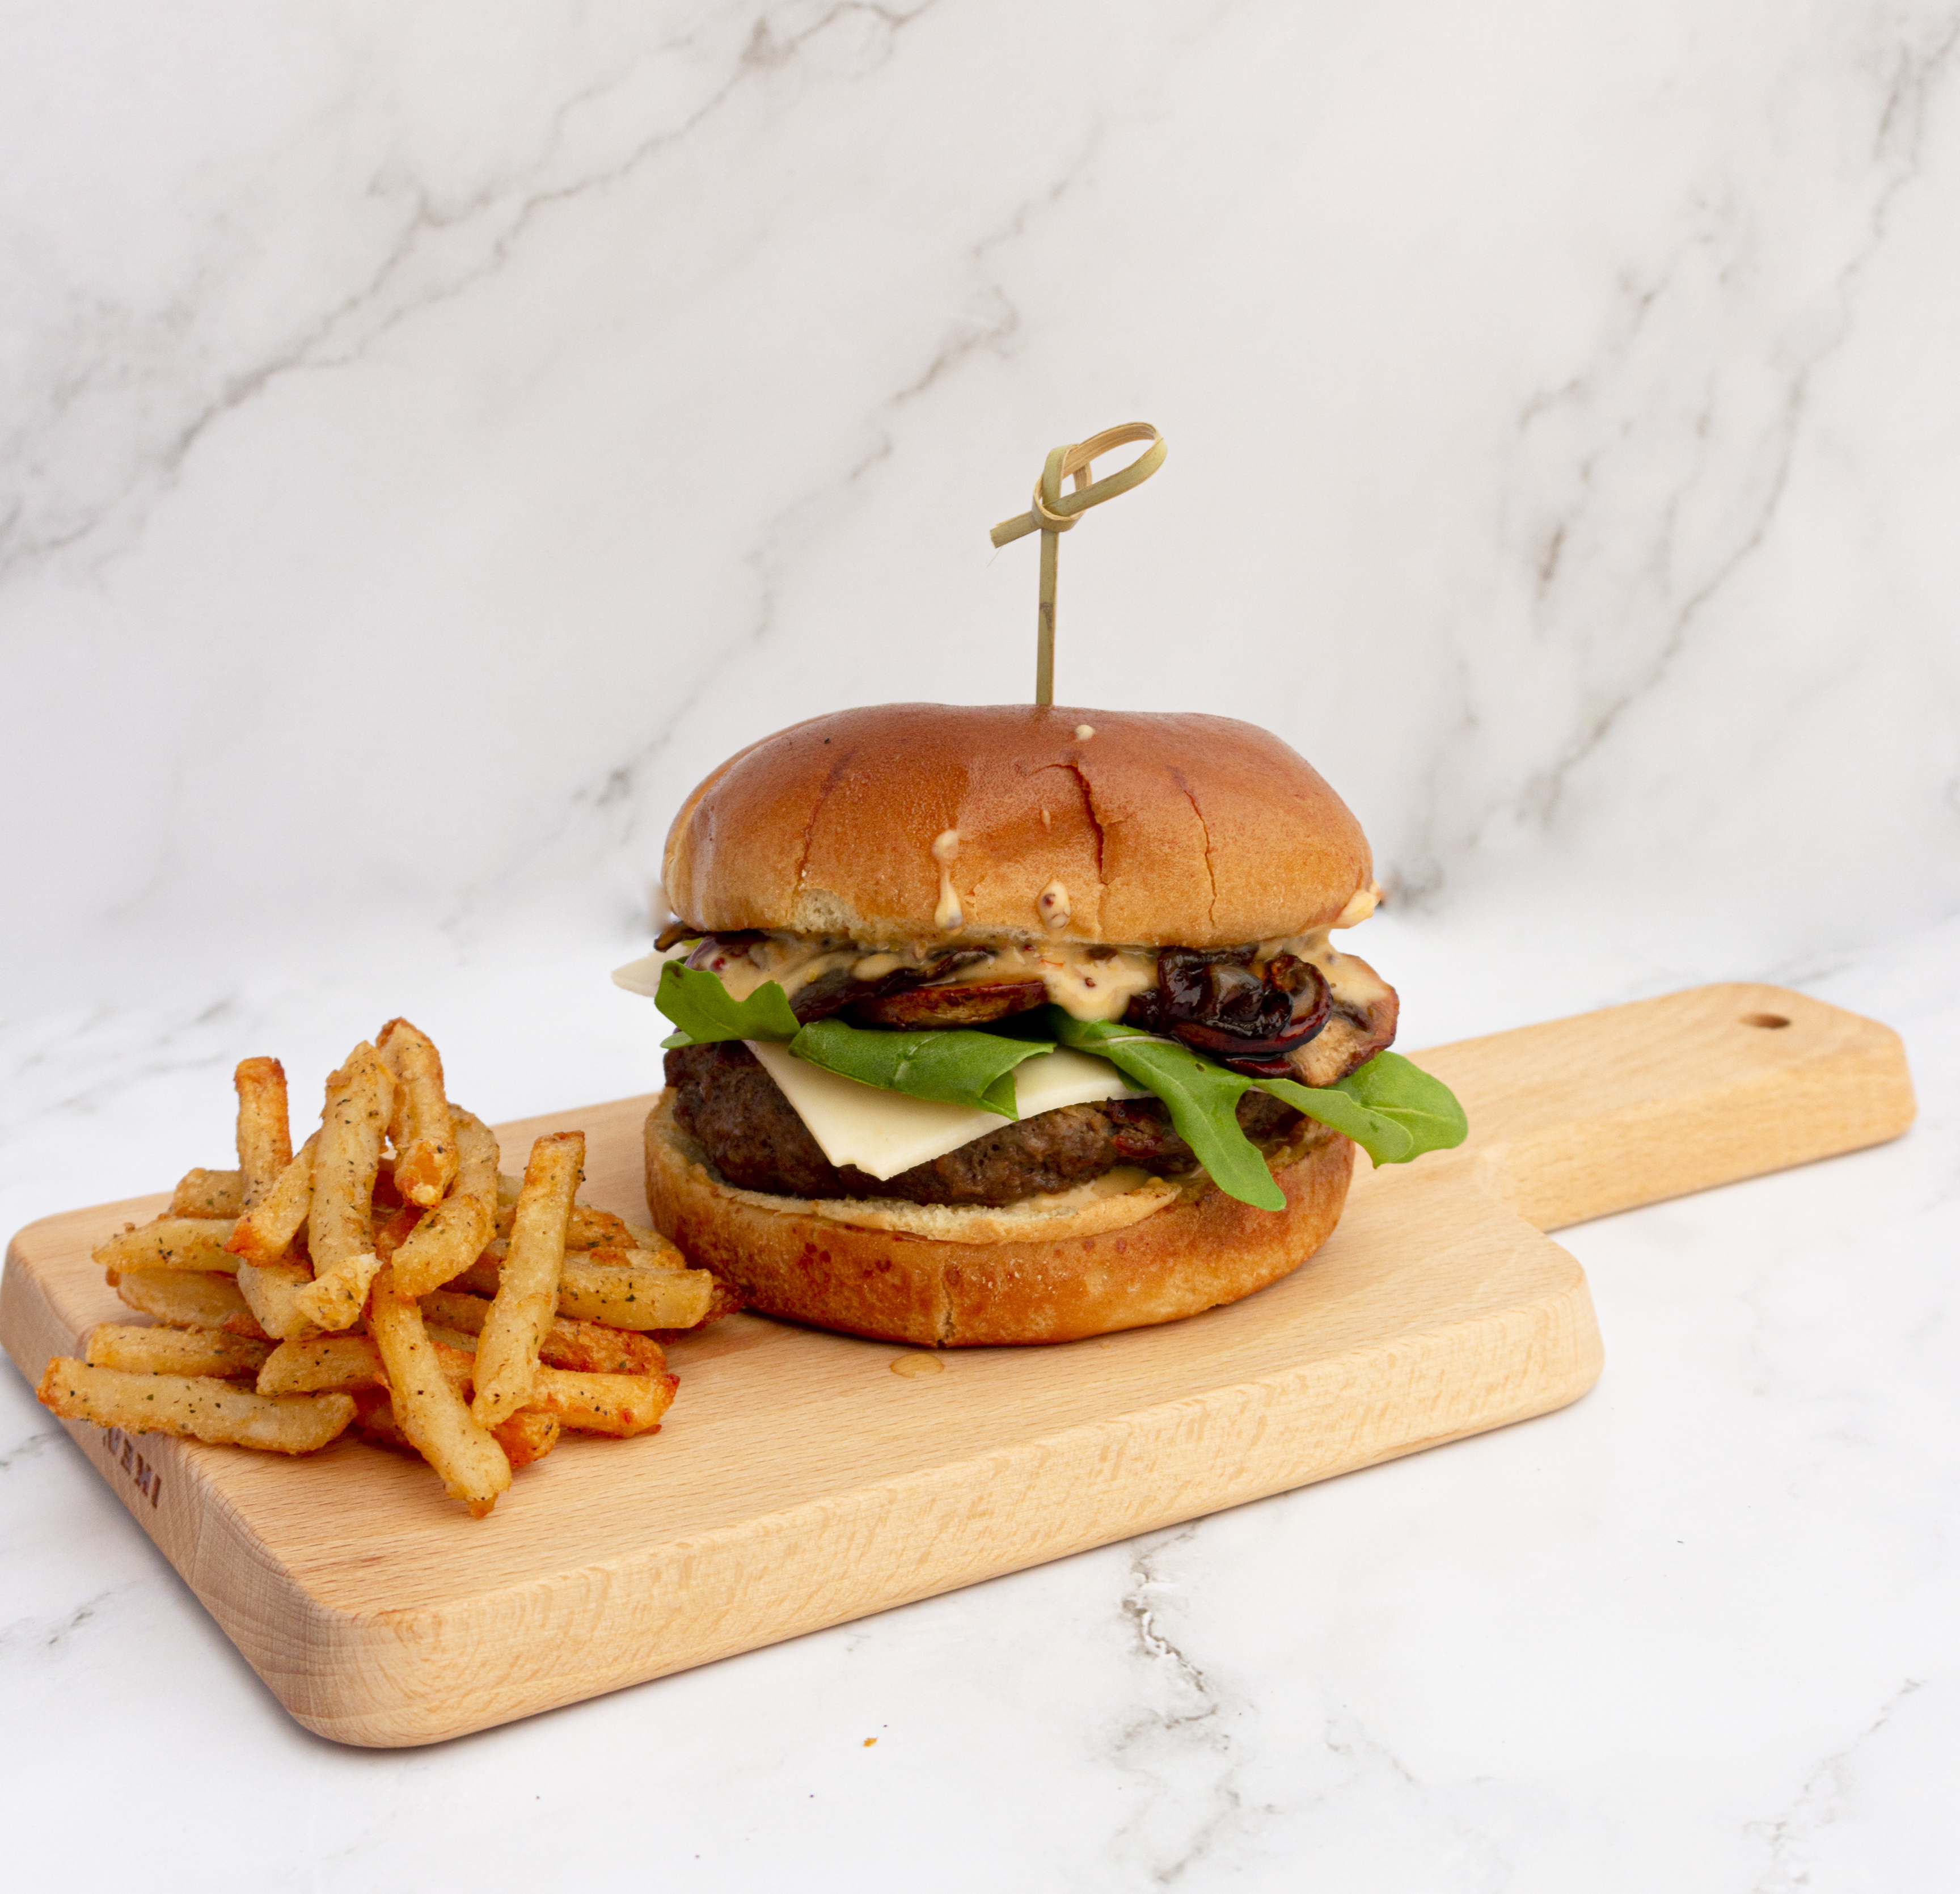
food, tableware, bun, sandwich, ingredient, staple food, recipe, cuisine, fast food, plate, hamburger, dish, wood, leaf vegetable, veggie burger, bread, meat, baked goods, produce, vegetable, dishware, garnish, finger food, french fries, comfort food, buffalo burger, junk food, home fries, serveware, Burger king grilled chicken sandwiches, side dish, fried food, platter, culinary art, american food, breakfast sandwich, deep frying, cooking, slider, la carte food, sourdough, bread roll, gluten, breakfast, still life photography, meal, potato, cheddar cheese, Original chicken sandwich, cheeseburger, cutting board, processed cheese